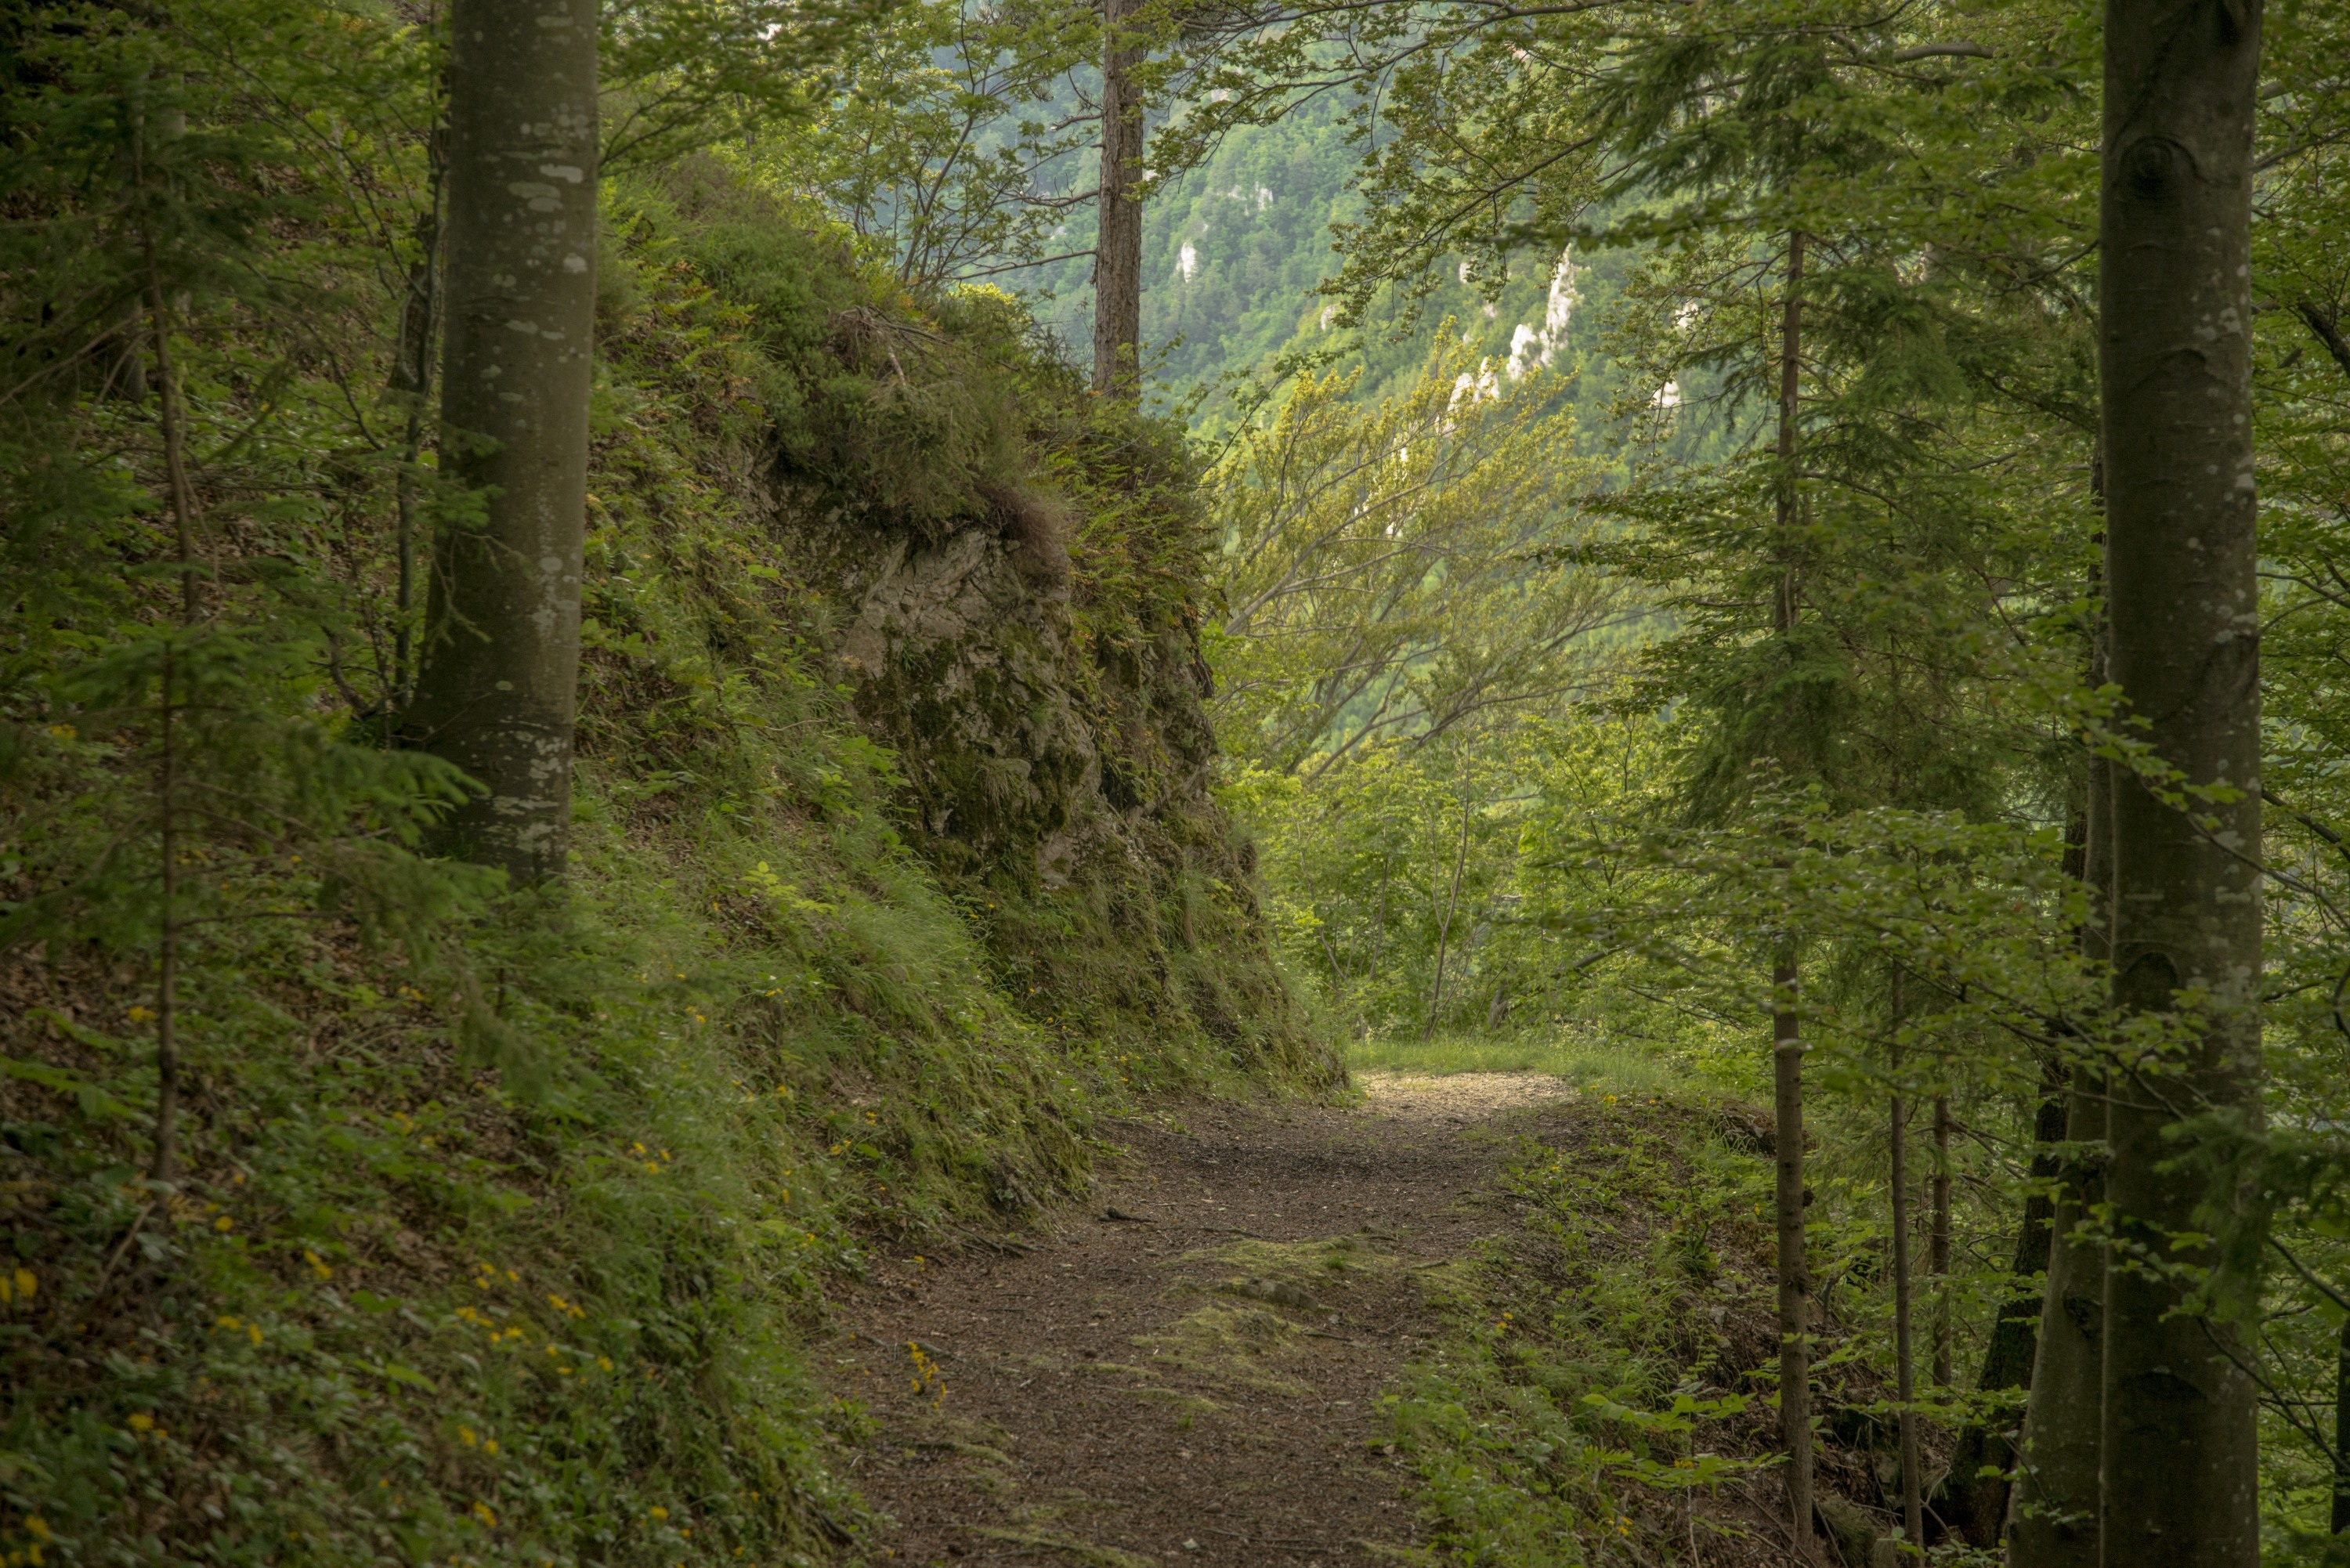
landscape, tree, nature, forest, path, grass, wilderness, trail, sunlight, leaf, summer, green, jungle, autumn, leaves, vegetation, rainforest, deciduous, grove, woodland, ecosystem, nature reserve, state park, biome, old growth forest, temperate broadleaf and mixed forest, temperate coniferous forest, riparian forest, shrubland, spruce fir forest, tropical and subtropical coniferous forests, northern hardwood forest concept, valdivian temperate rain forest